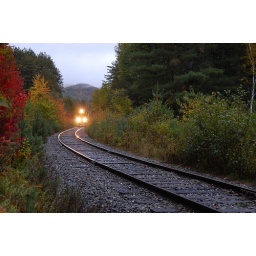
A train on the railroad tracks behind my house in Saranac Lake. Photo: Carol Kepes, Saranac Lake NY.